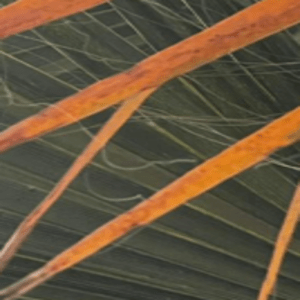
Label: Manganese Deficiency